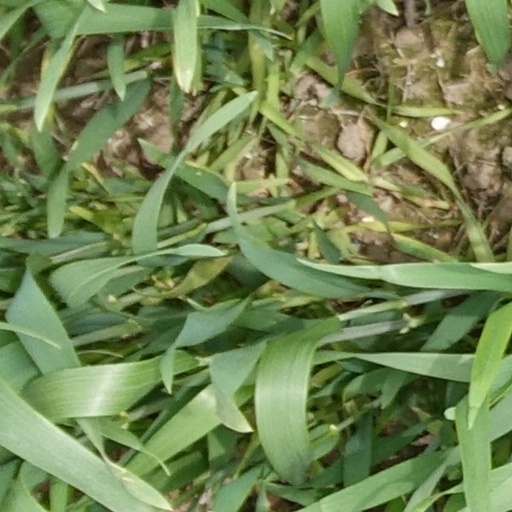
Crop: wheat